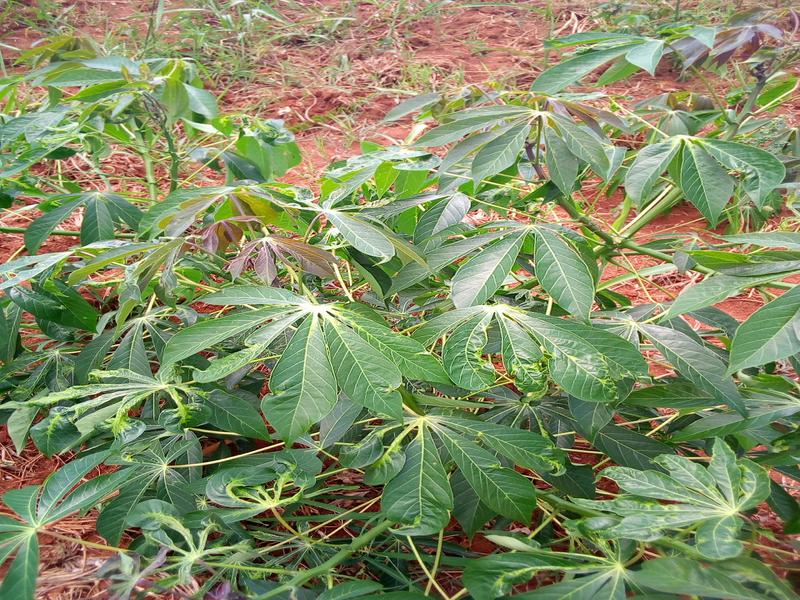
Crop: cassava
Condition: mosaic_disease